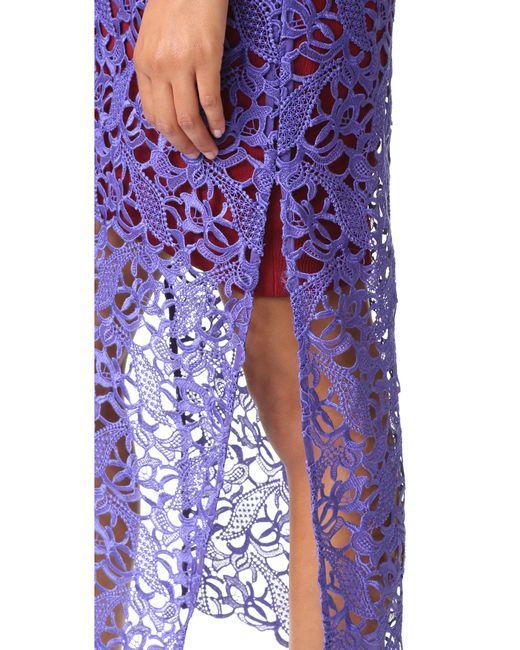
lila Damen durchsichtiger Schlitzrock aus Baumwolle